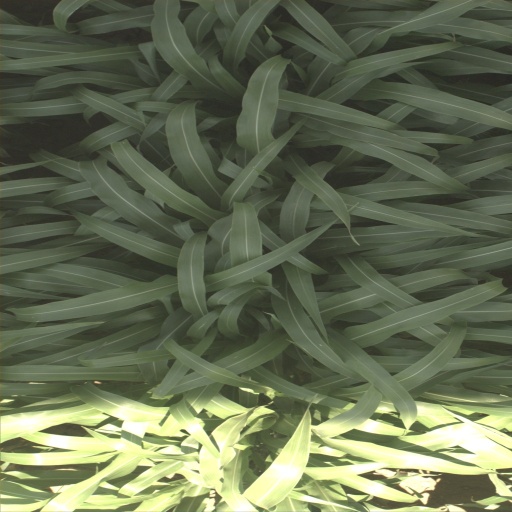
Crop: sorghum